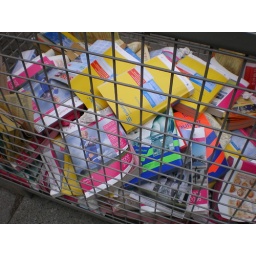
telephone book - previous edition / container in front of the post office